Woozle effect

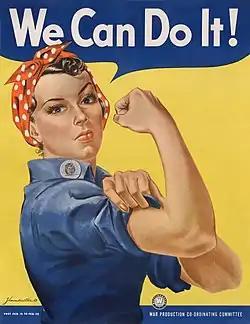
Geraldine Hoff Doyle claimed to have been the inspiration for the "We Can Do It!" poster, achieving fame and honors when her statement – likely false – was repeated without confirmation.

James J. Kimble gives as an example the 1994–2015 historiography of the 1943 American "We Can Do It!" wartime poster. After Michigan resident Geraldine Hoff Doyle said in 1994 that she was the real-life model for the poster, many sources repeated her assertion without checking the two foundational assumptions: that Doyle was the young factory worker pictured in a 1942 wartime photograph, and that the photograph had inspired commercial artist J. Howard Miller to create the poster. Though some media representations described the connection as unconfirmed, many more enthusiastically endorsed it. The weight of these multiple endorsements gave Doyle's story a "convincing" authority, despite the lack of authority in establishing the connection. In 2015, Kimble found the original photographic print of the factory worker, its caption identifying the young woman as Naomi Parker, working in California in March 1942, when Doyle was still in high school.